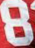
Number: 8